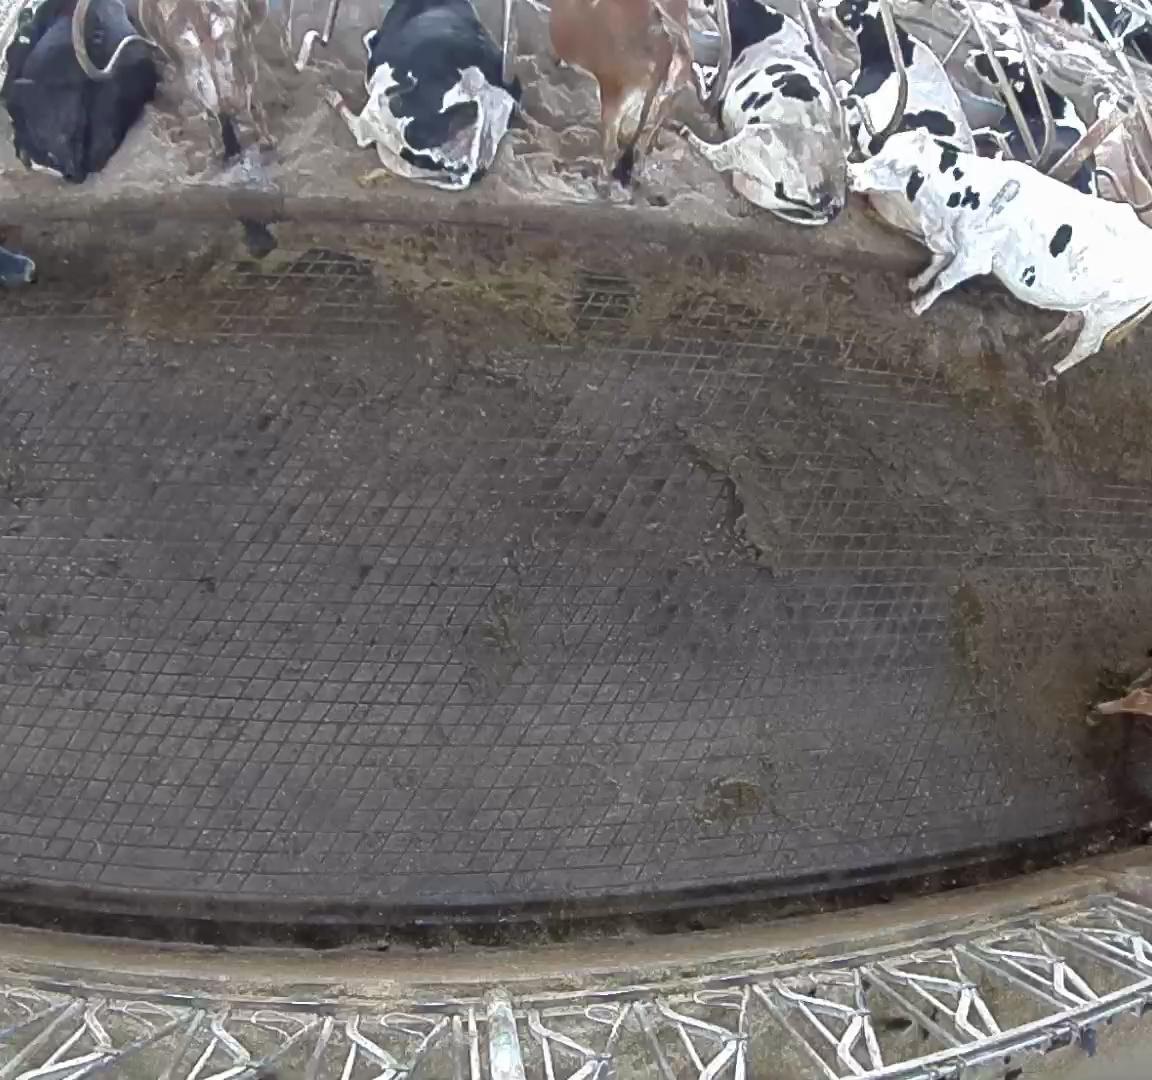
Number of cows: 11